Advance (1874)

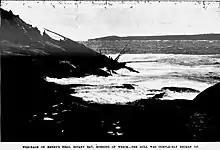
The main wreckage of the schooner "Advance" (1874) ashore in Botany Bay

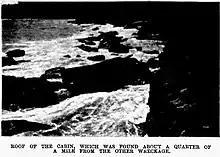
Cabin Wreckage of the schooner "Advance" (1874) ashore in Botany Bay

Having discharged a cargo of coal from Wollongong at Swinburne's wharf at Botany, the "Advance" embarked on her final voyage at about 1am, on 12 June 1902. She was in ballast, bound for Newcastle to load coal for the Government dredge "Ulysses", then lying at Shea's Creek.